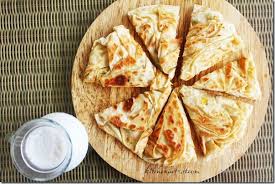
Yemek: gozleme